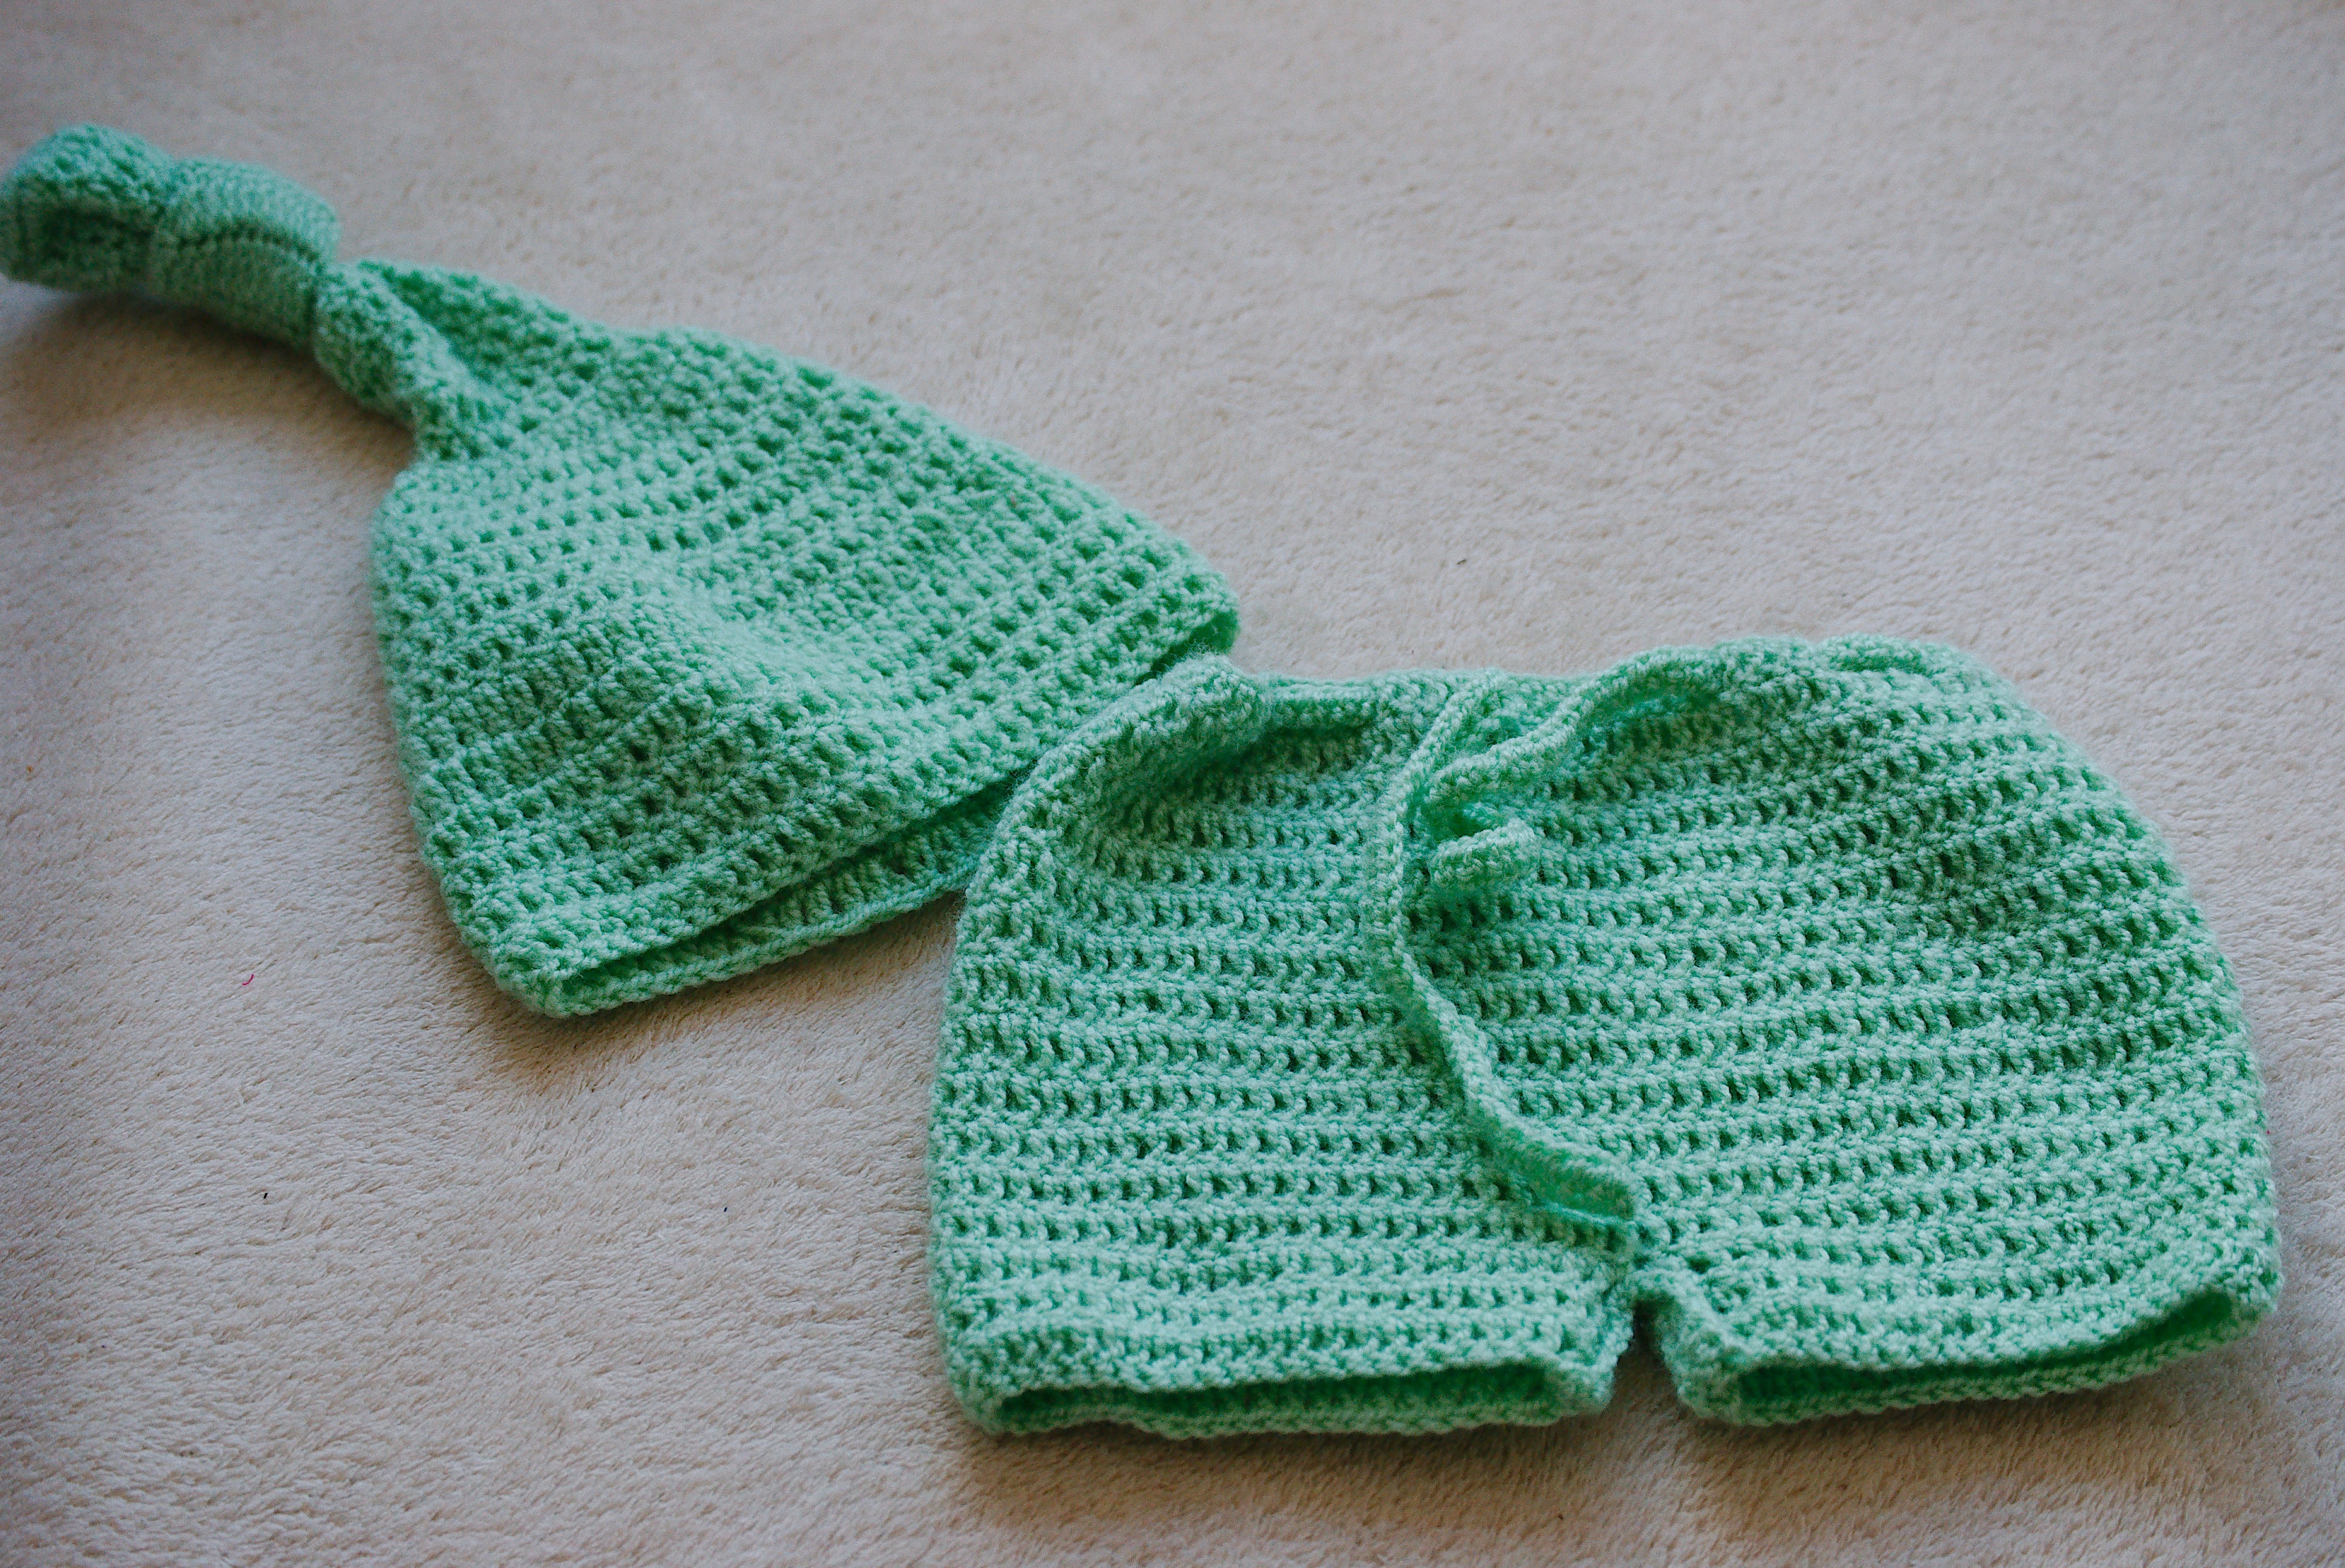
cold, girl, warm, pattern, green, clothing, knit, lighting, baby, wool, crochet, knitting, pants, textile, doll, art, design, cap, soft, knitted, knit beanie cap, attract, product photography, children cap, knitted itself, baby knot hat, make your own, fashion accessory